Magical objects in Harry Potter

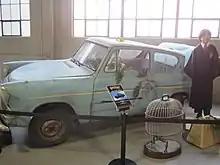
One of the Ford Anglia 105E cars that appears in the films

The Mirror of Erised is a mystical mirror discovered by Harry in an abandoned classroom in "Philosopher's Stone". On it is inscribed "erised stra ehru oyt ube cafru oyt on wohsi". When mirrored and correctly spaced, this reads "I show not your face but your heart's desire". As "erised" reversed is "desire", it is the "Mirror of Desire". Harry, upon encountering the Mirror, can see his parents, as well as what appears to be a crowd of relatives. The last thing Harry saw in the mirror was Voldemort defeated.